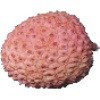
Label: lychee